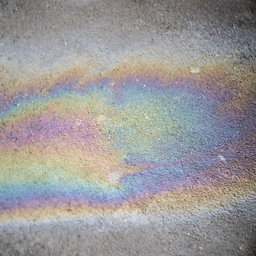
texture of an oil spill on asphalt road